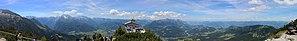
Panorama Kehlsteinhaus, Berchtesgaden - Juillet 2014
Le Kehlsteinhaus est un bâtiment historique situé au-dessus de Berchtesgaden, dans les Alpes bavaroises en Allemagne. Ressemblant à un chalet, il fut construit en 1937/1938 d'après les plans de l'architecte Roderich Fick afin de servir aux réceptions et aux représentations pour le parti nazi. Il se trouve à quelques kilomètres du Berghof, une des principales résidences d'Adolf Hitler, avec laquelle on a souvent tendance à le confondre.